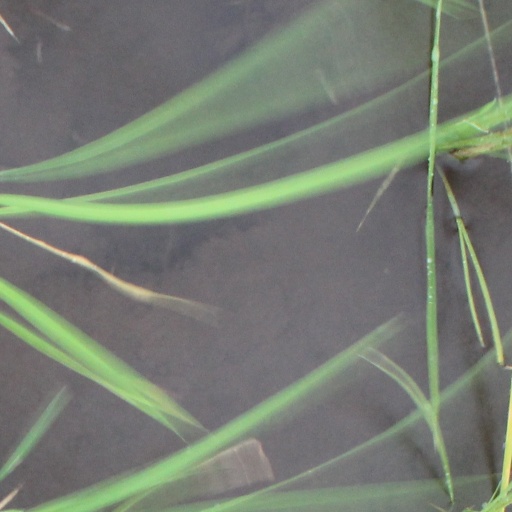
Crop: rice